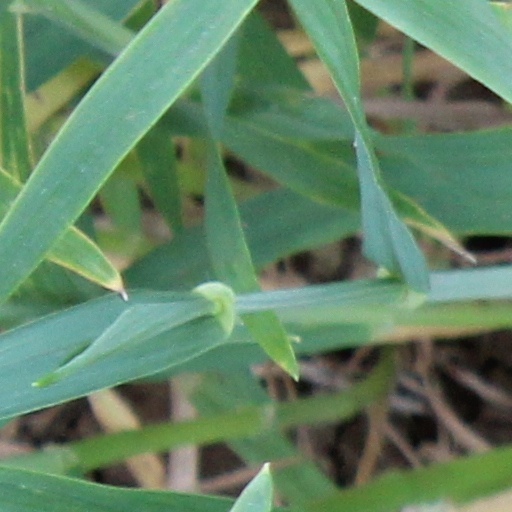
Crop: wheat